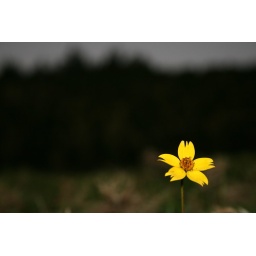
This flower I took the photo in the forest park &amp;quot;Green Cycle&amp;quot;